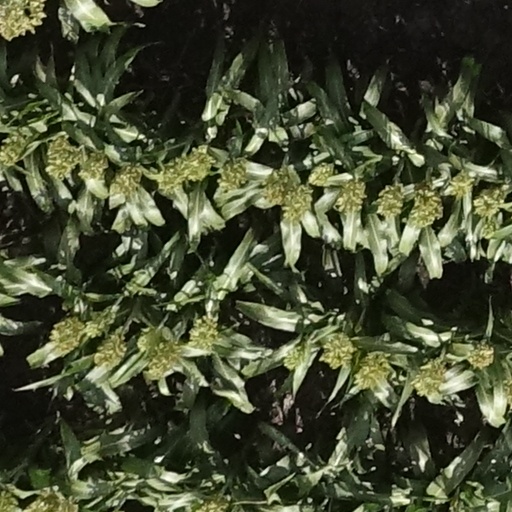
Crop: sorghum